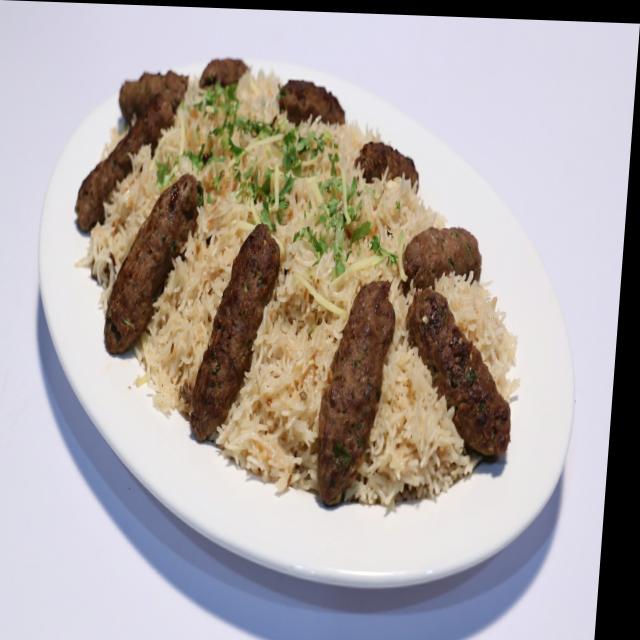
Dish: kebab